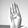
ASL letter: B